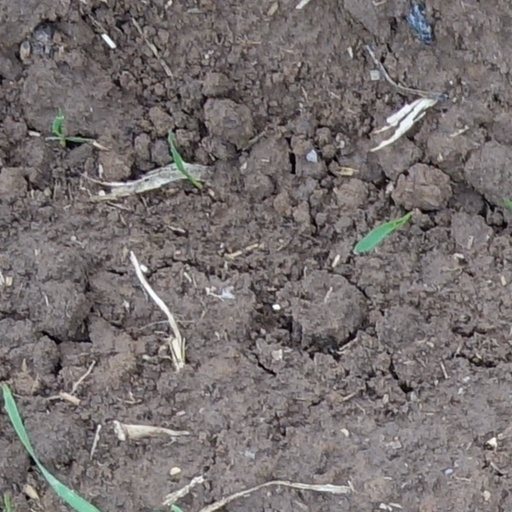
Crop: wheat